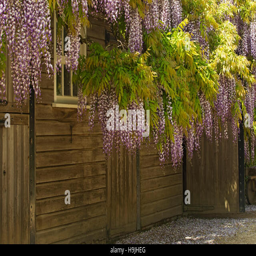
wisteria flowering over a wooden shed